Marten Jozef Geeraerts

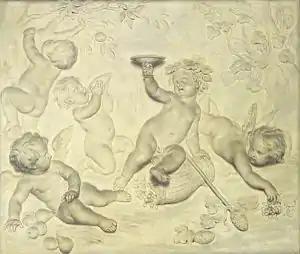
"Autumn", grisaille painting (oil on canvas), now in the Mauritshuis

Marten Jozef Geeraerts (1707–1791) was a Flemish historical painter. He excelled in grisaille painting in imitation of bas-reliefs.